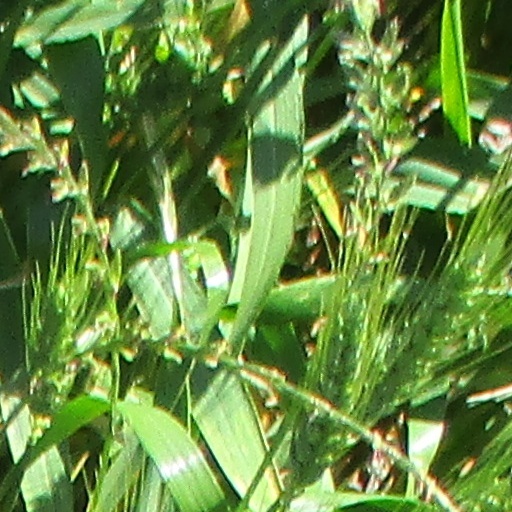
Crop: wheat